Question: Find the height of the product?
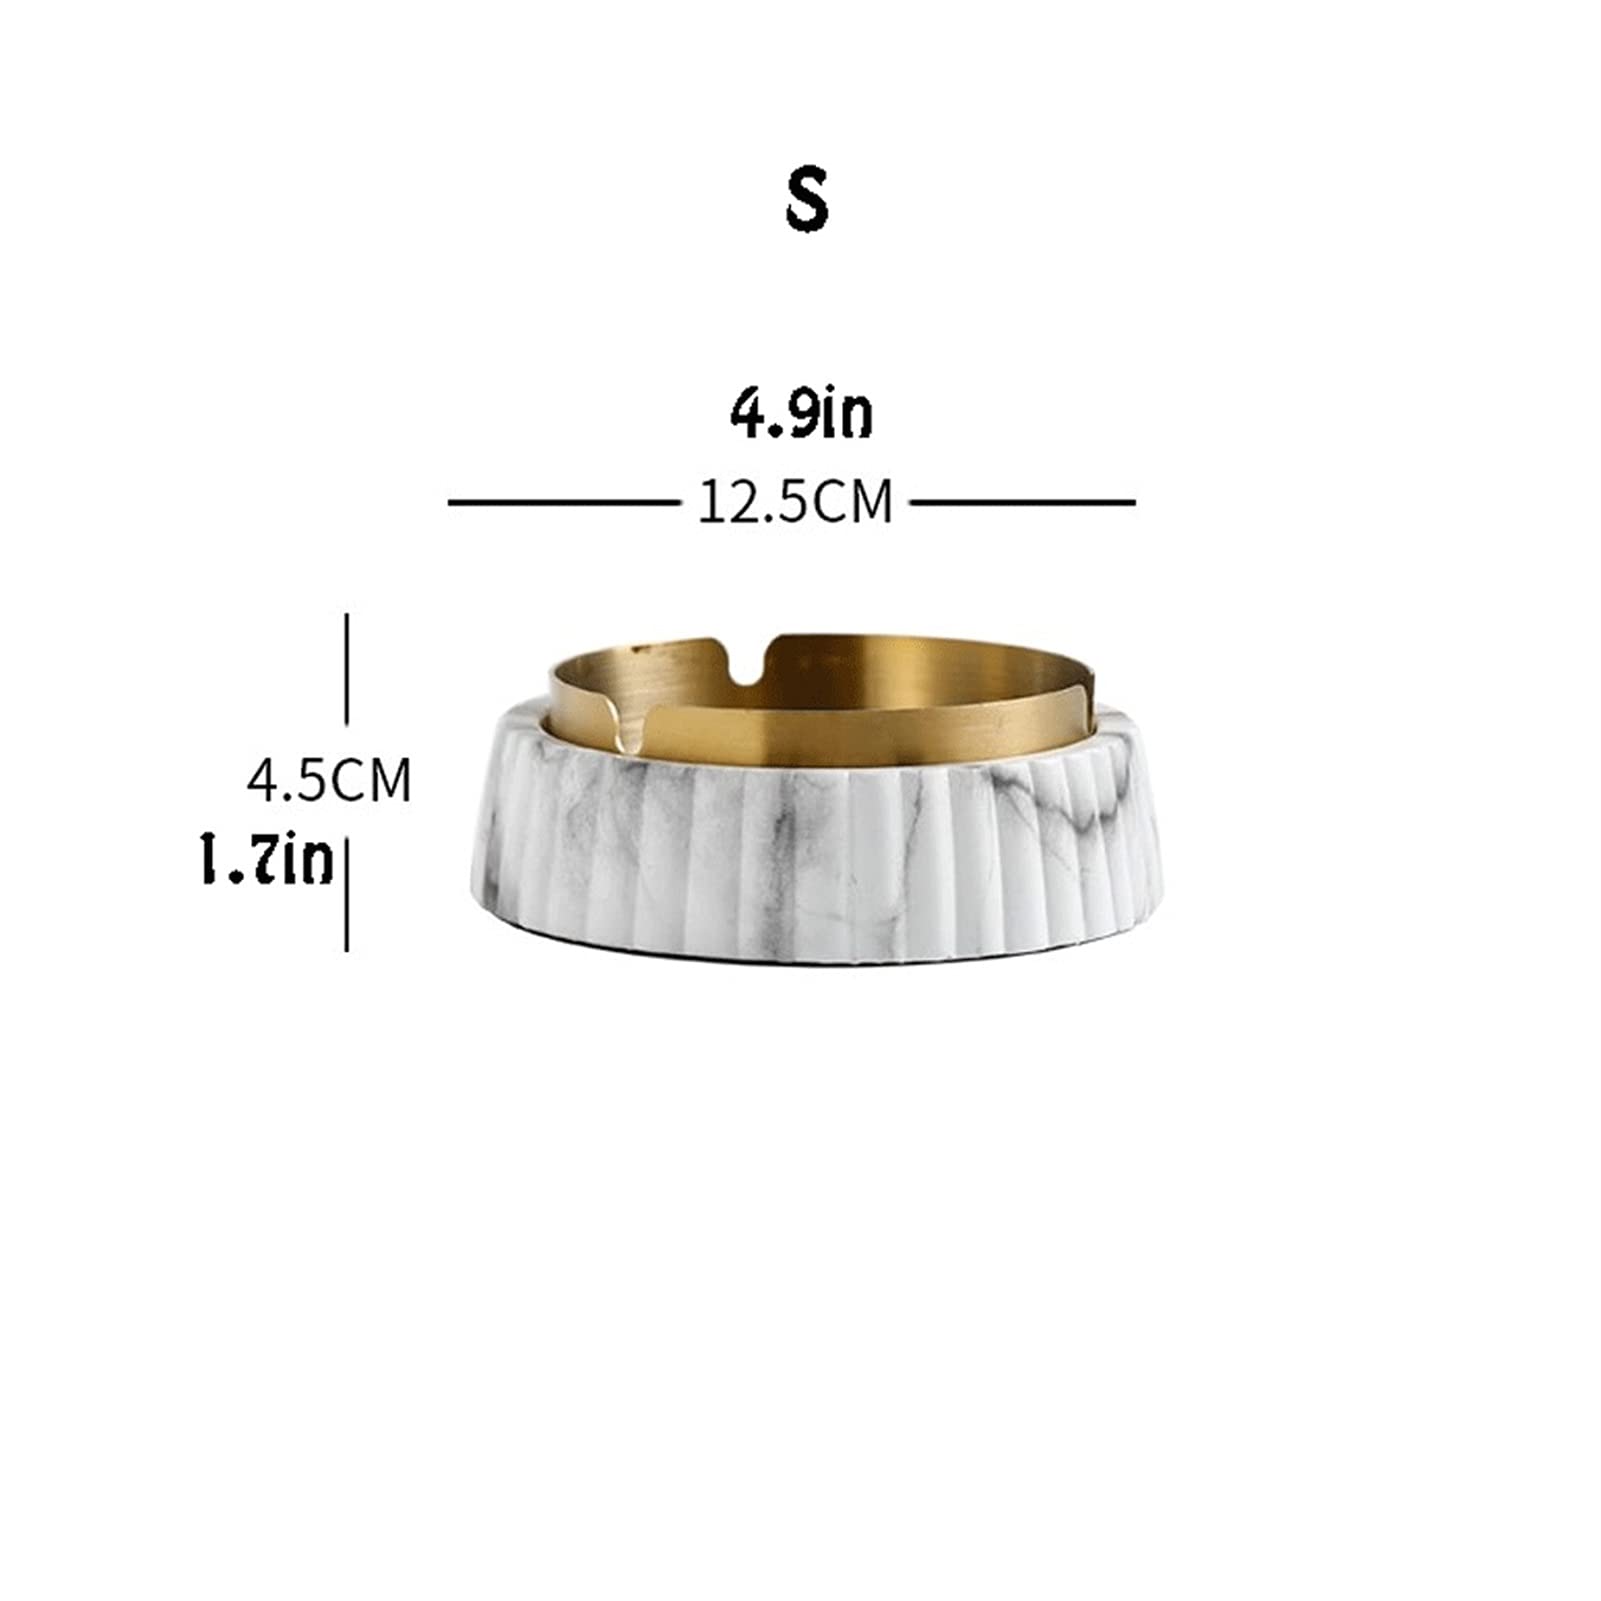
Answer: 4.5 centimetre